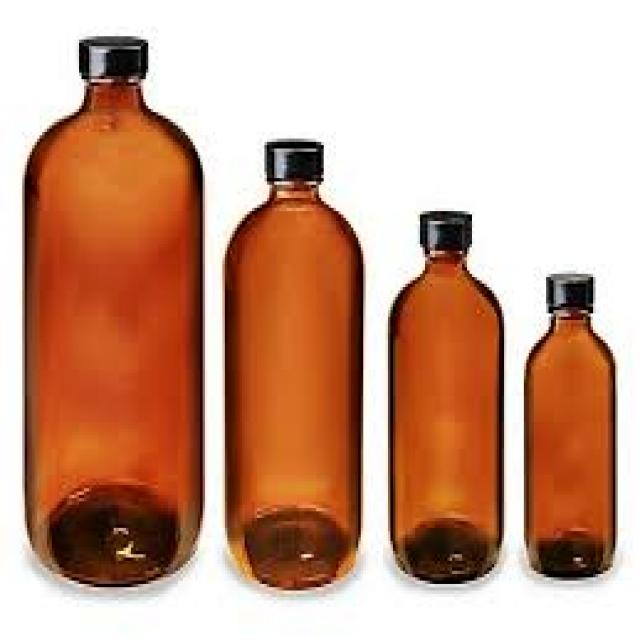
Label: Glass